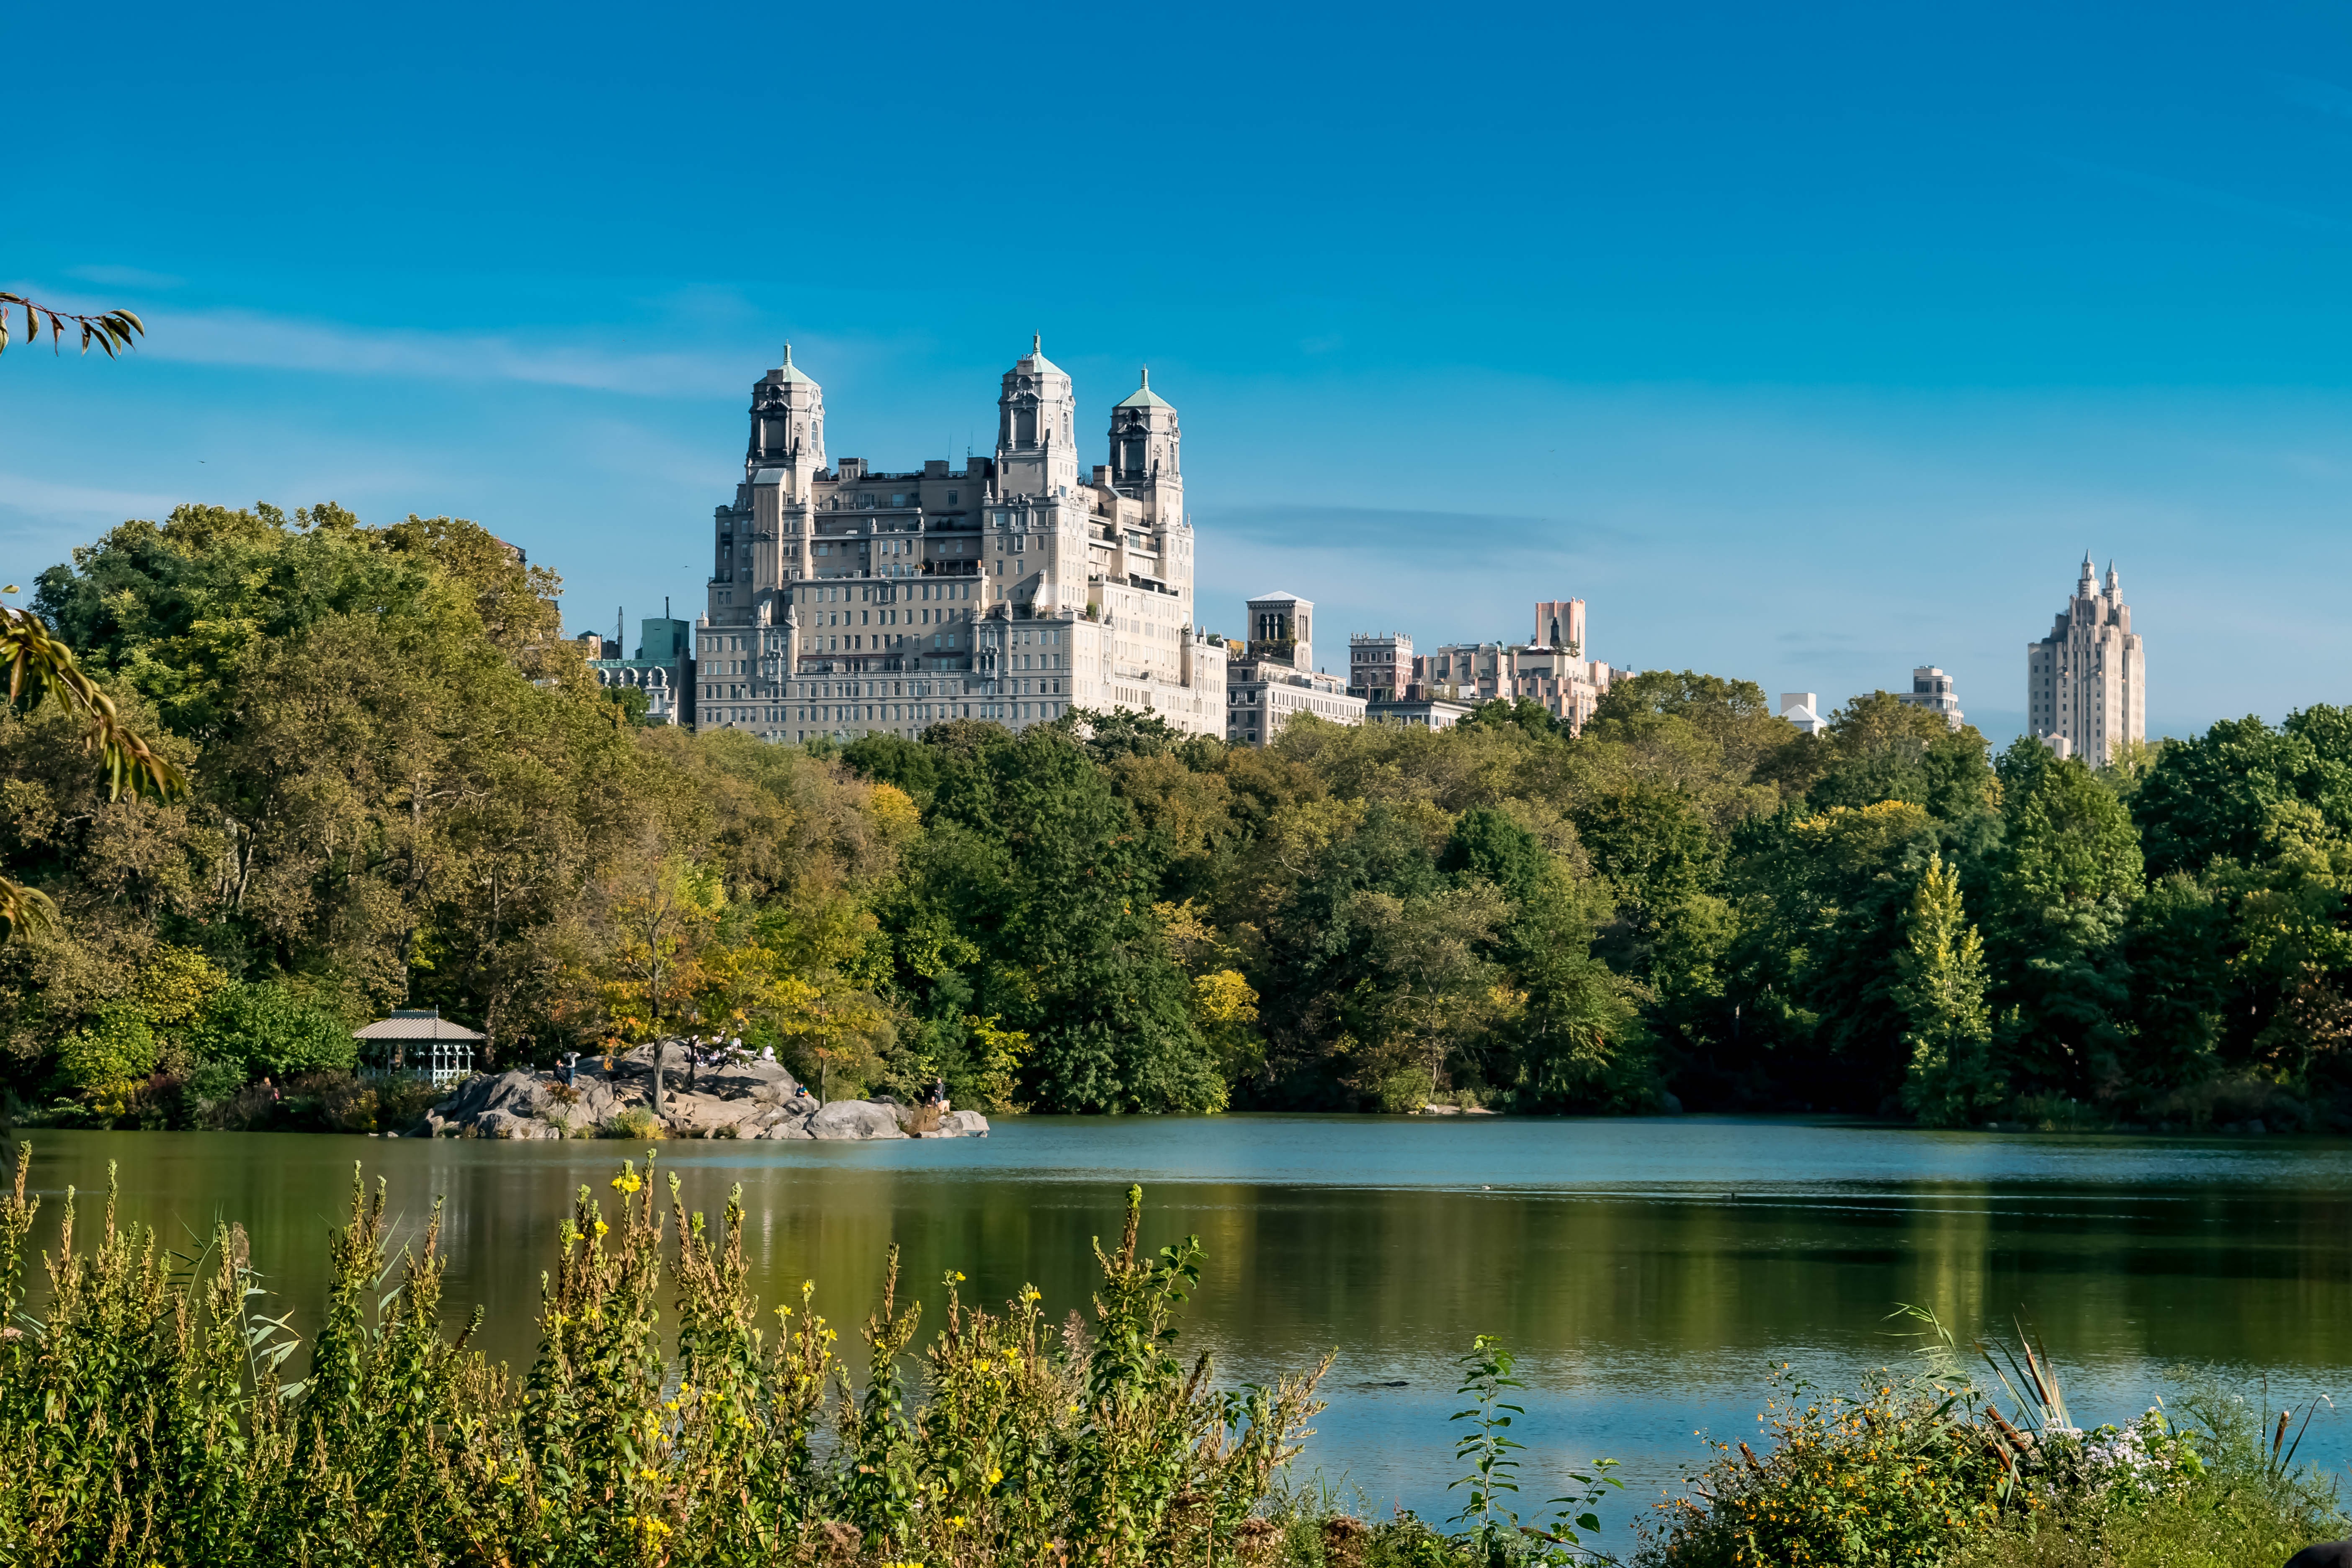
skyline, flower, lake, building, chateau, city, new york, manhattan, cityscape, panorama, reflection, park, castle, landmark, united states, buildings